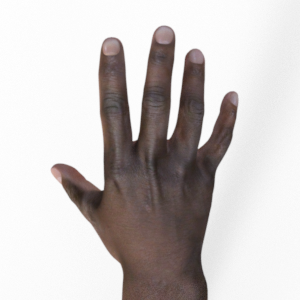
Label: paper